Stonehenge road tunnel

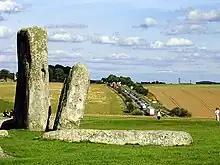
The A303 road passing by Stonehenge

The Stonehenge road tunnel is a proposal for a tunnel in Wiltshire, England, to enclose a section of the A303 in a tunnel under part of the Stonehenge World Heritage Site to remove road traffic from view of the stones. Various proposals for a tunnel in the area have been made since the mid-1990s but remain controversial. UNESCO had previously raised concerns that the World Heritage Site would be at risk due to the earthworks associated with a tunnel project.